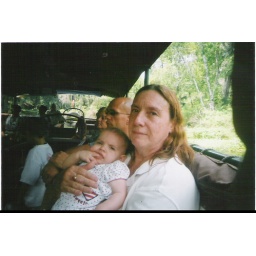
we were on the glass bottom boat in this one